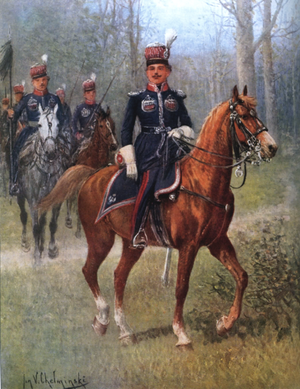
Les éclaireurs de la Garde impériale sont des régiments de cavalerie légère de la Garde impériale sous le Premier Empire, créés par décrets des 4 et 9 décembre 1813.